Peter II of Yugoslavia

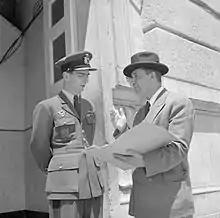
Peter II and Prime Minister Ivan Šubašić

Outside of the Soviet Union, Yugoslavia was the only place in Europe in 1941 that a full-scale guerrilla war was being waged against the Axis, leading as Pavlowitch put for Mihailović "...being built up by Yugoslav and British propaganda into an Allied superman". The popularity of Mihailović in Britain helped to seal the end of Simović's political career as the latter had been turned into a hero by the British press for leading the 27 March coup d'état, which made Peter for a long time reluctant to dismiss him. But with another Yugoslav hero in the form of Mihailović, Peter could dispense with Simović without fear of Fleet Street.